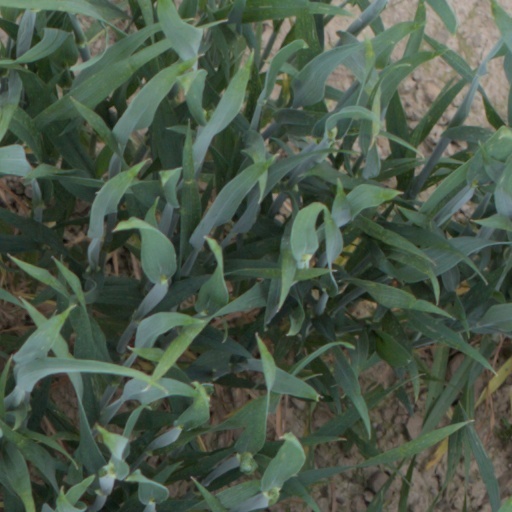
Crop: wheat